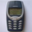
Label: telephone